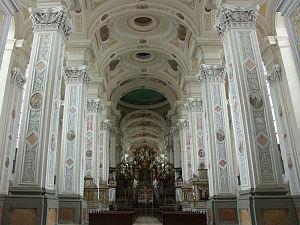
Abbaye de Schöntal, ville de Schöntal, district de Stuttgart, land de Bade-Wurtemberg, Allemagne. Vue de la travée principale de la nef de l'église.